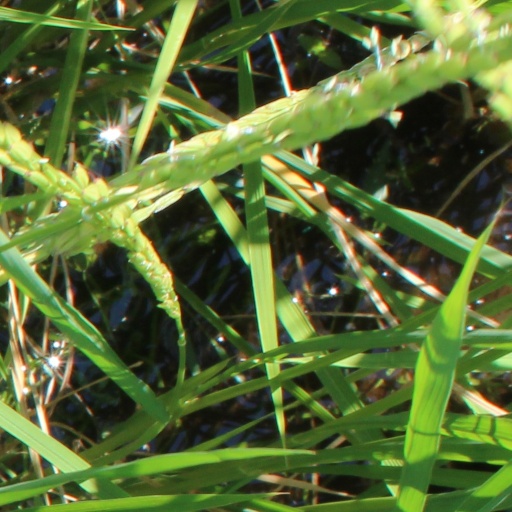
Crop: rice